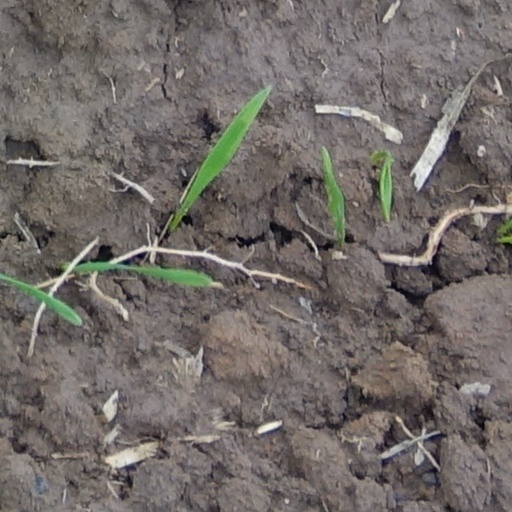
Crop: wheat